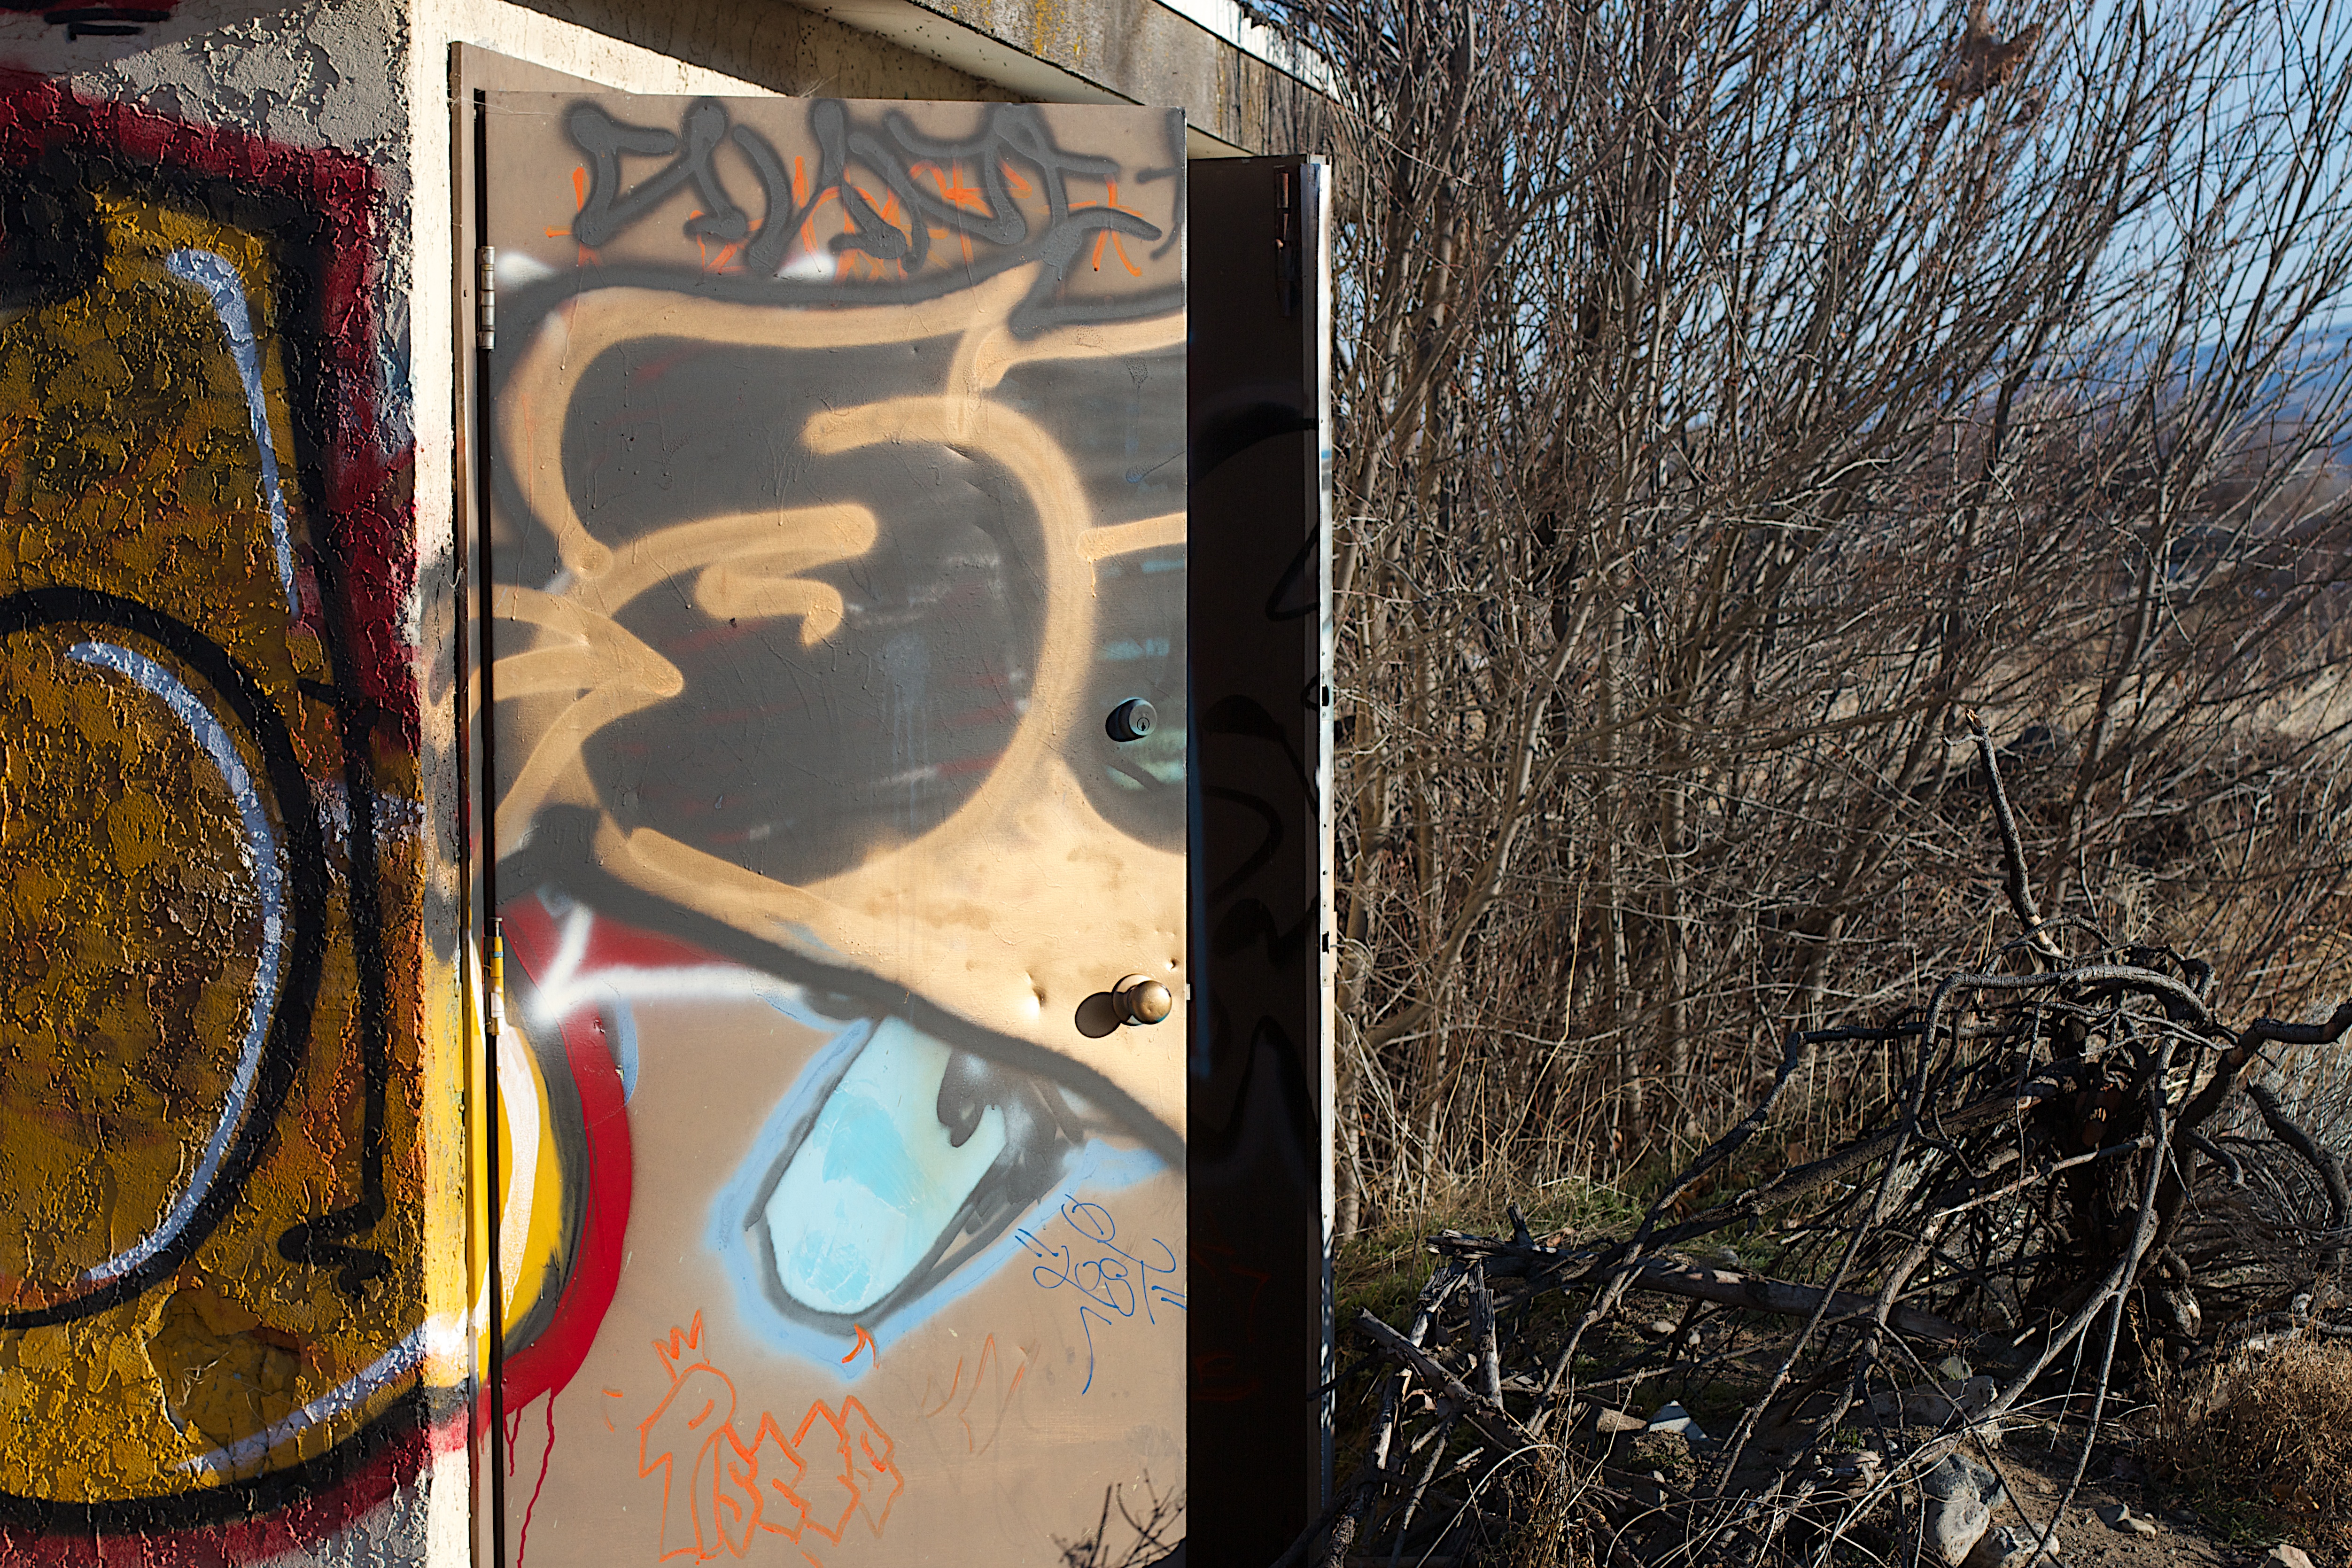
wood, wall, color, graffiti, art